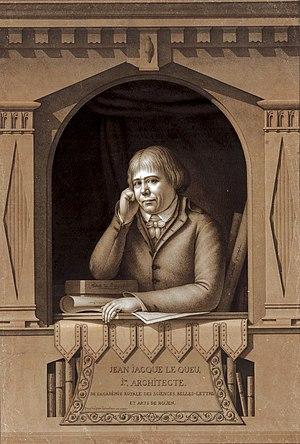
Jean-Jacques Lequeu, né le 14 septembre 1757 à Rouen et mort le 28 mars 1826 à Paris, est un architecte et dessinateur français.